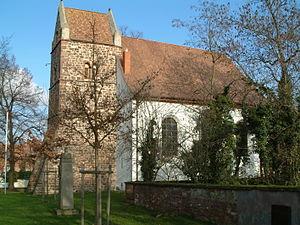
Obersülzen est une municipalité allemande située dans le land de Rhénanie-Palatinat et l'arrondissement de Bad Dürkheim.